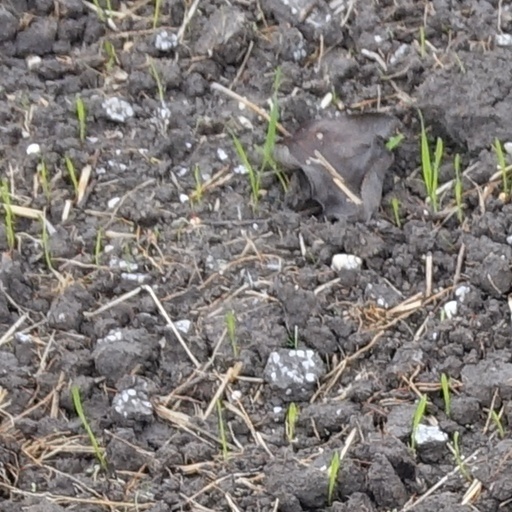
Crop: wheat